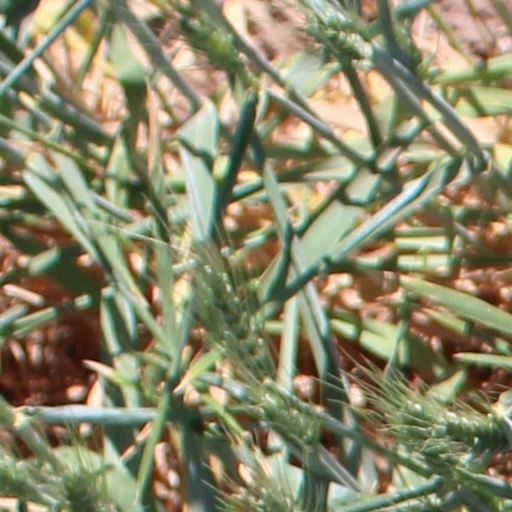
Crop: wheat